List of palaces in Italy

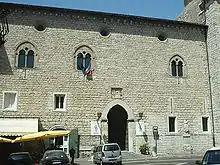
Ducal Palace of Atina

This is a list of notable palaces in Italy, sorted by city.